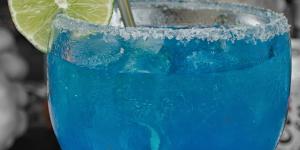
blue tequila